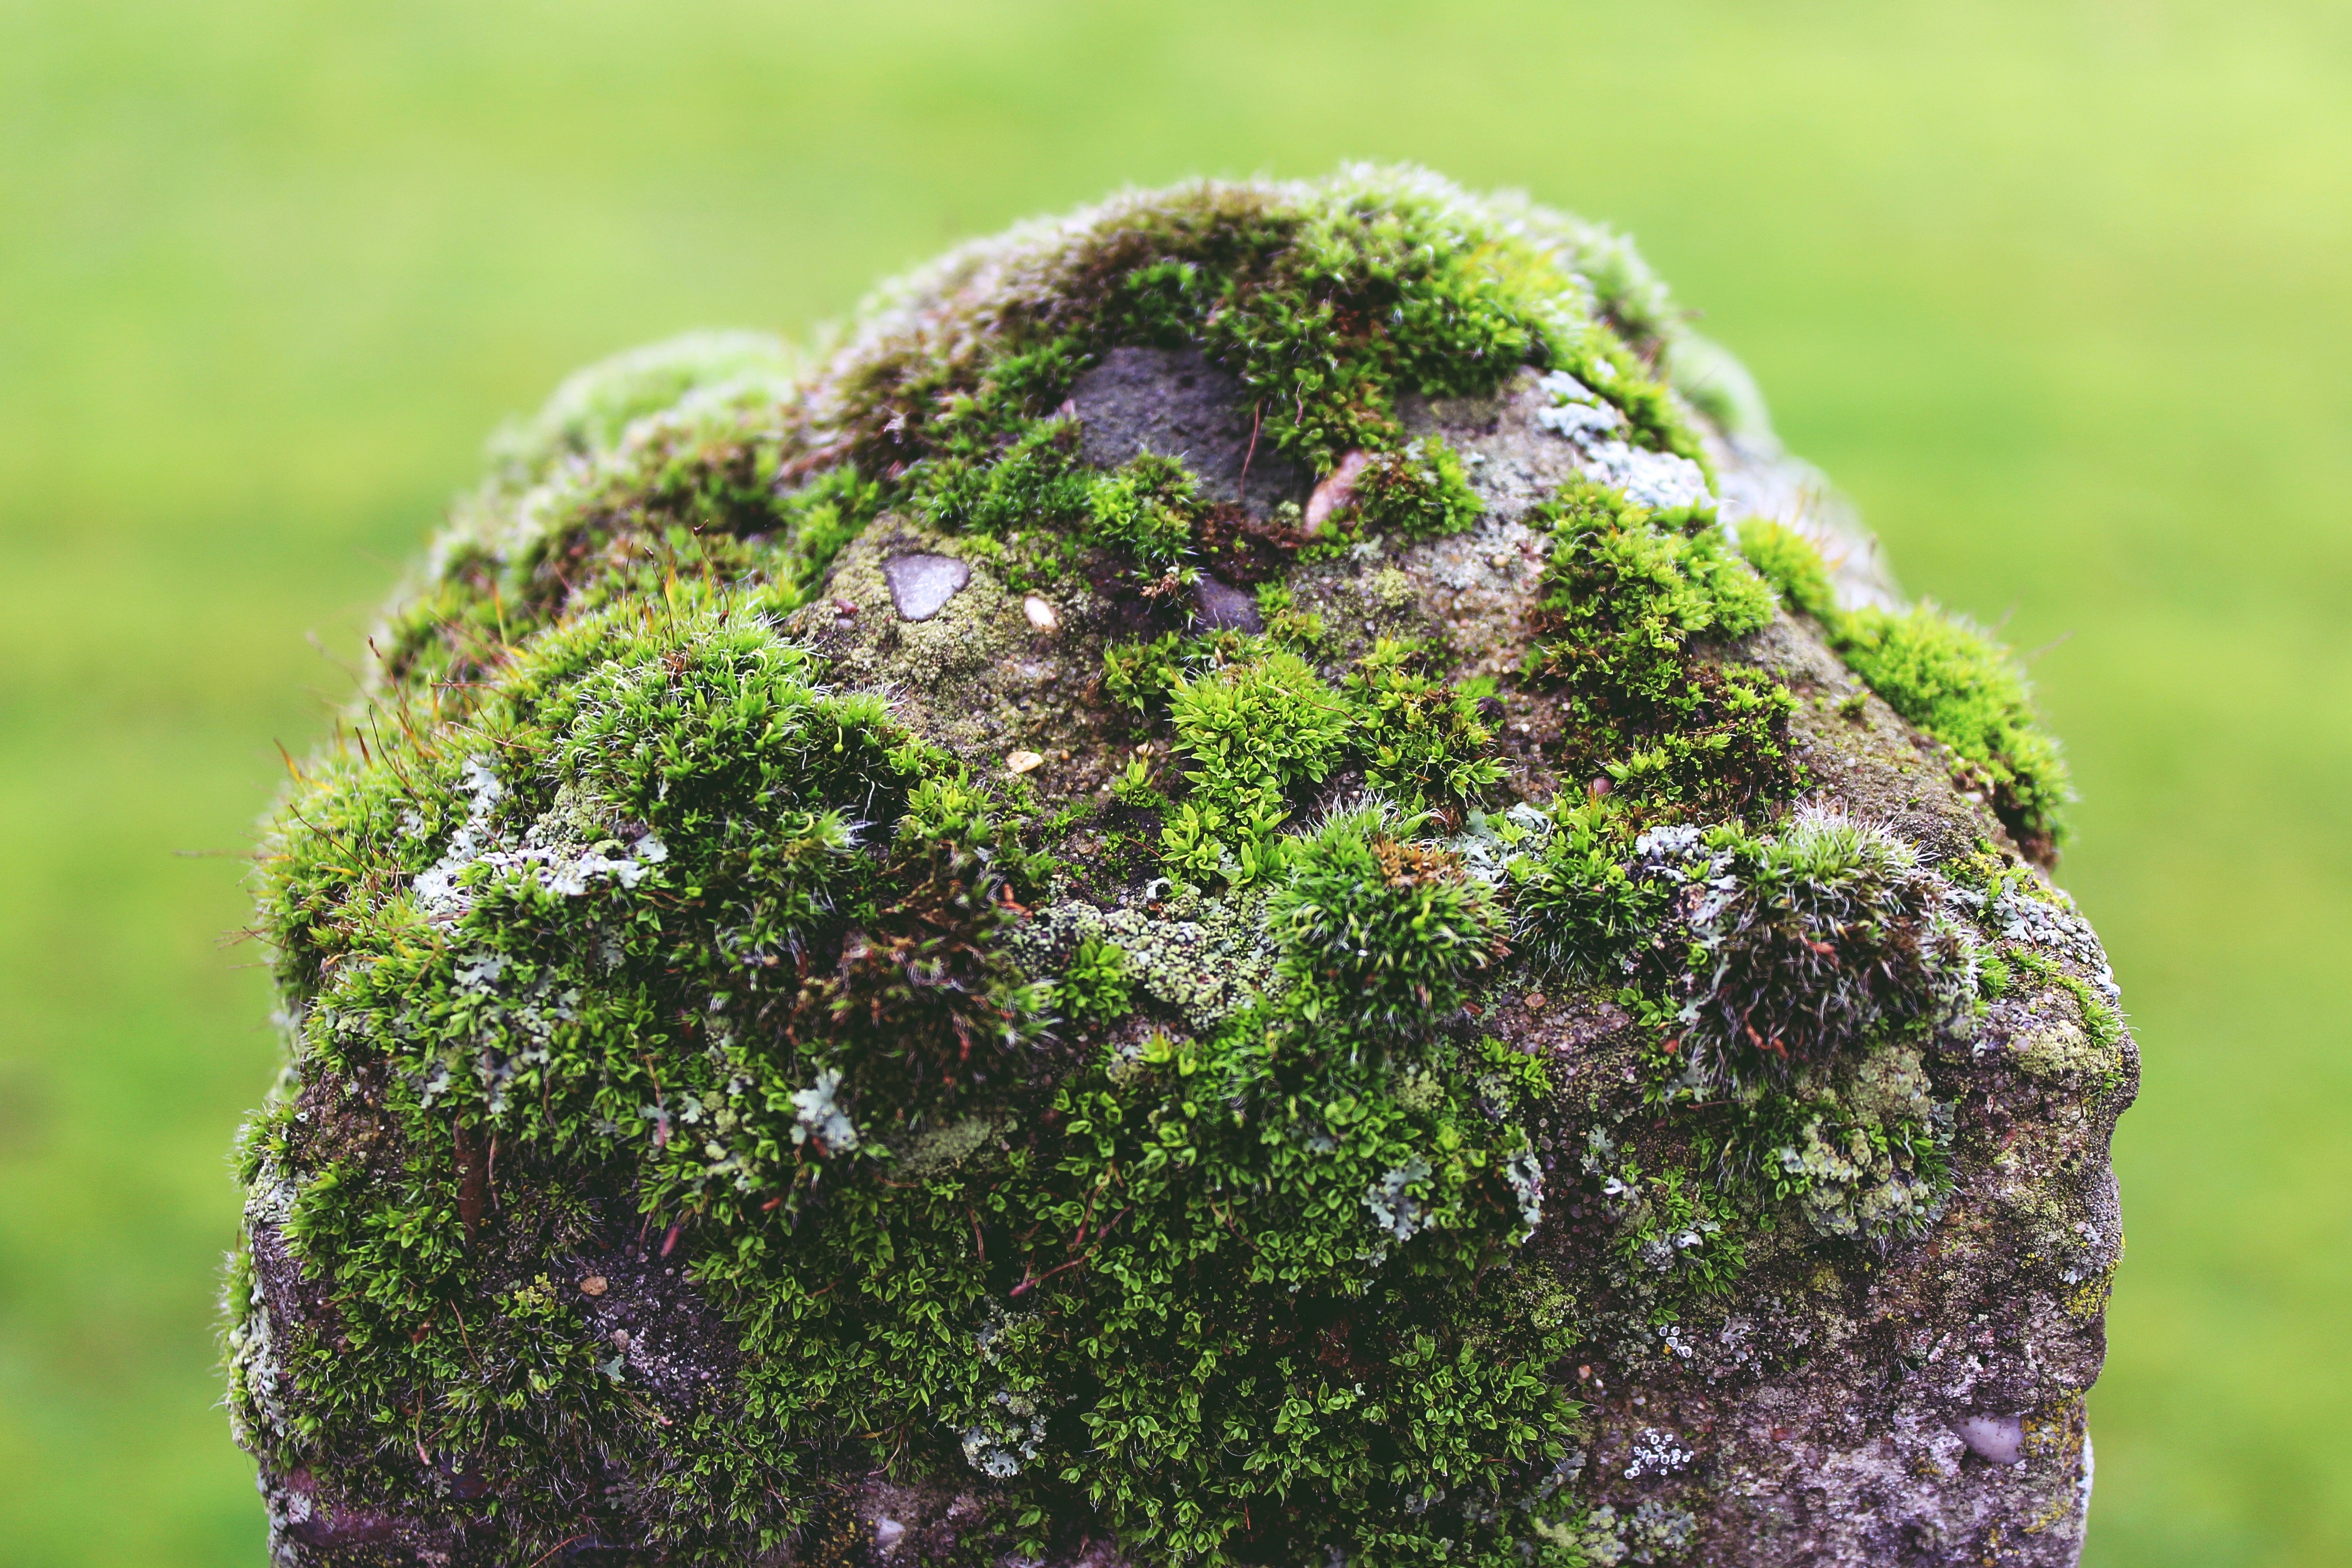
tree, nature, forest, grass, rock, fence, post, plant, lawn, leaf, flower, trunk, old, stone, moss, green, mast, soil, botany, garden, flora, weathered, fungus, woodland, habitat, macro photography, demarcation, stone pillars, natural environment, non vascular land plant